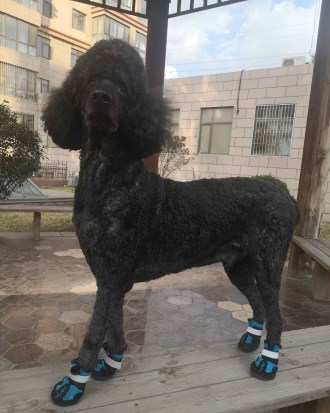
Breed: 316-n000118-standard_poodle